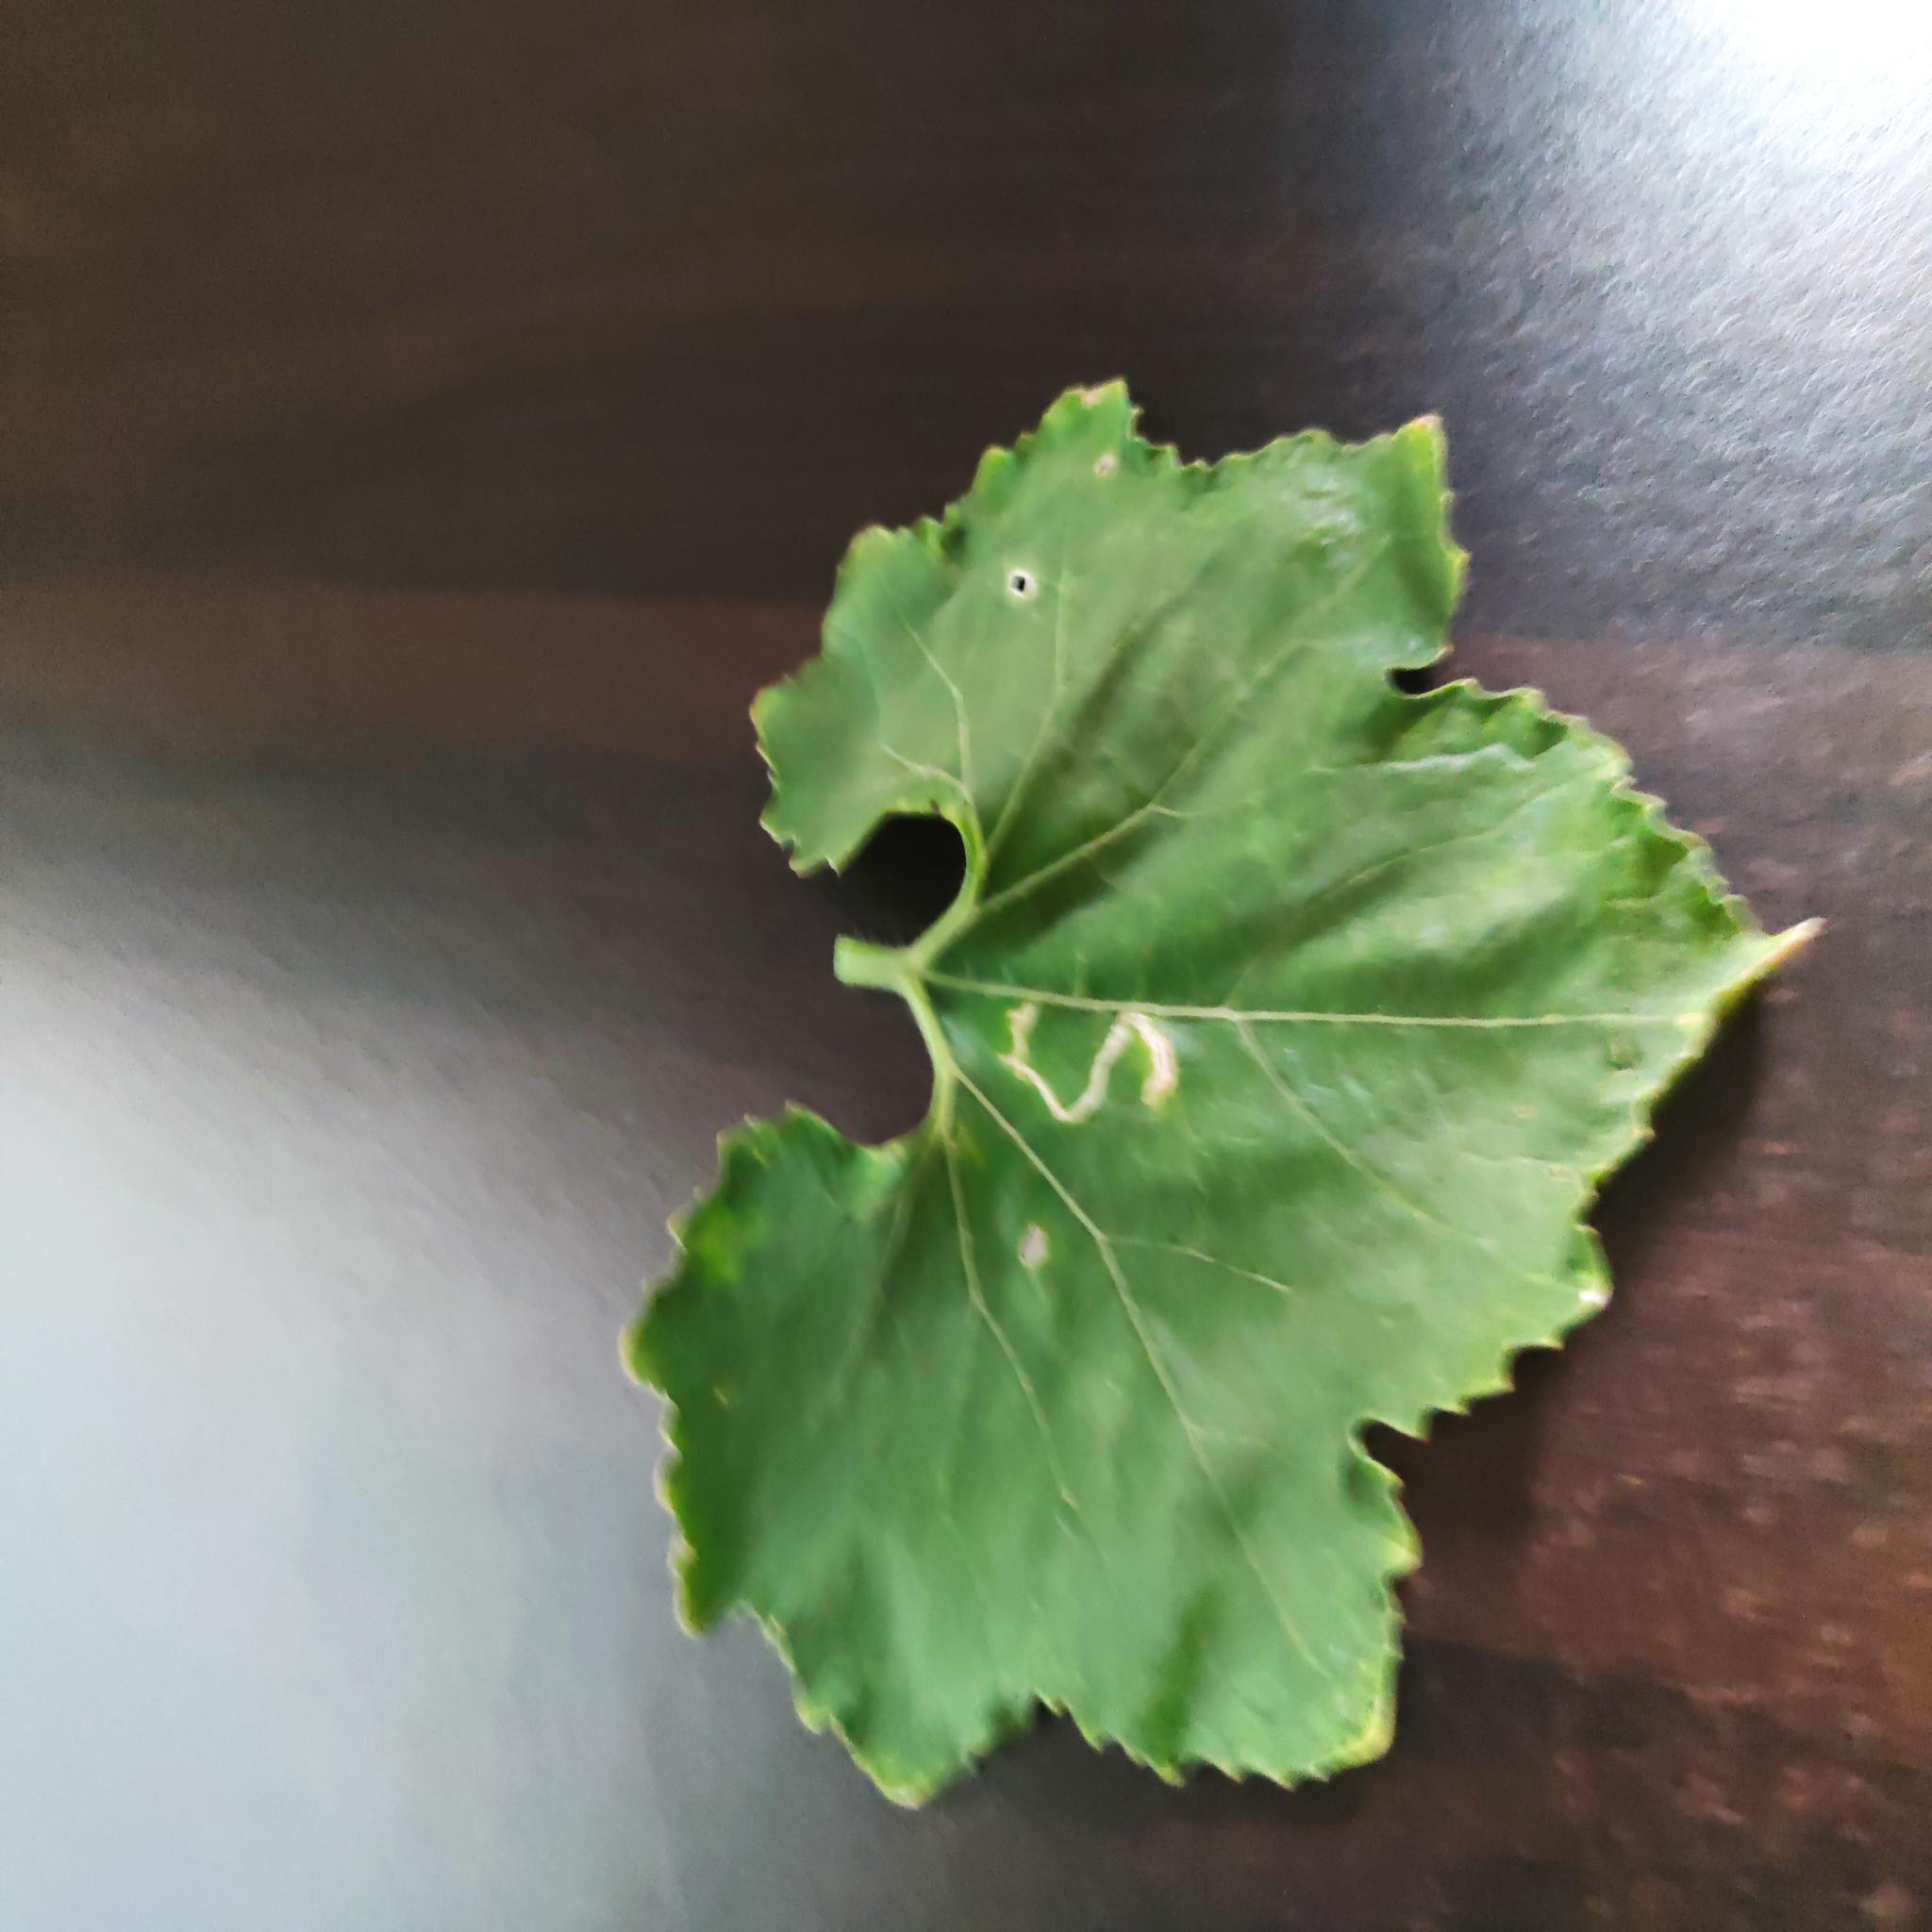
Label: Leaf miner